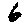
Label: 6